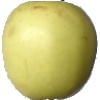
Label: Apple Golden 2